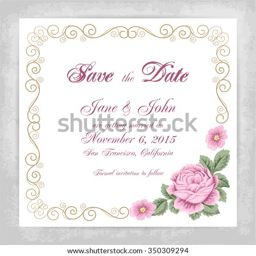
vintage wedding invitation template with roses and curly design elements .